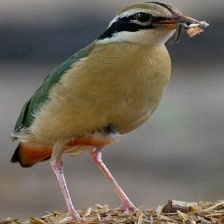
Species: INDIAN PITTA
Scientific name: PITTA BRACHYURA